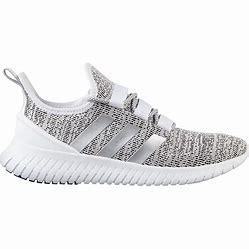
Brand: Adidas
Model: Kaptir